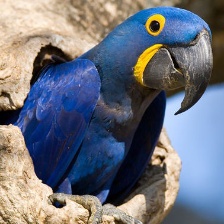
Species: HYACINTH MACAW
Scientific name: ANODORHYNCHUS HYACINTHINUS
ImageNet parent category: macaw